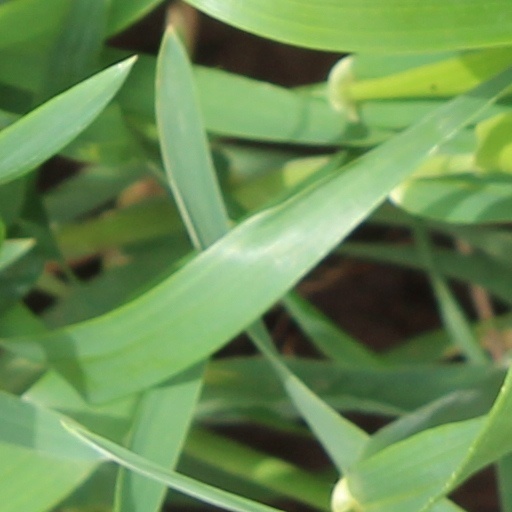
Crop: wheat